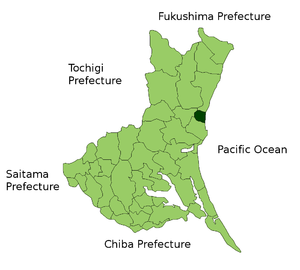
Tōkai est un village situé dans la préfecture d'Ibaraki, au Japon, au nord de Tokyo. Il est connu pour être le berceau de l'énergie nucléaire au Japon.